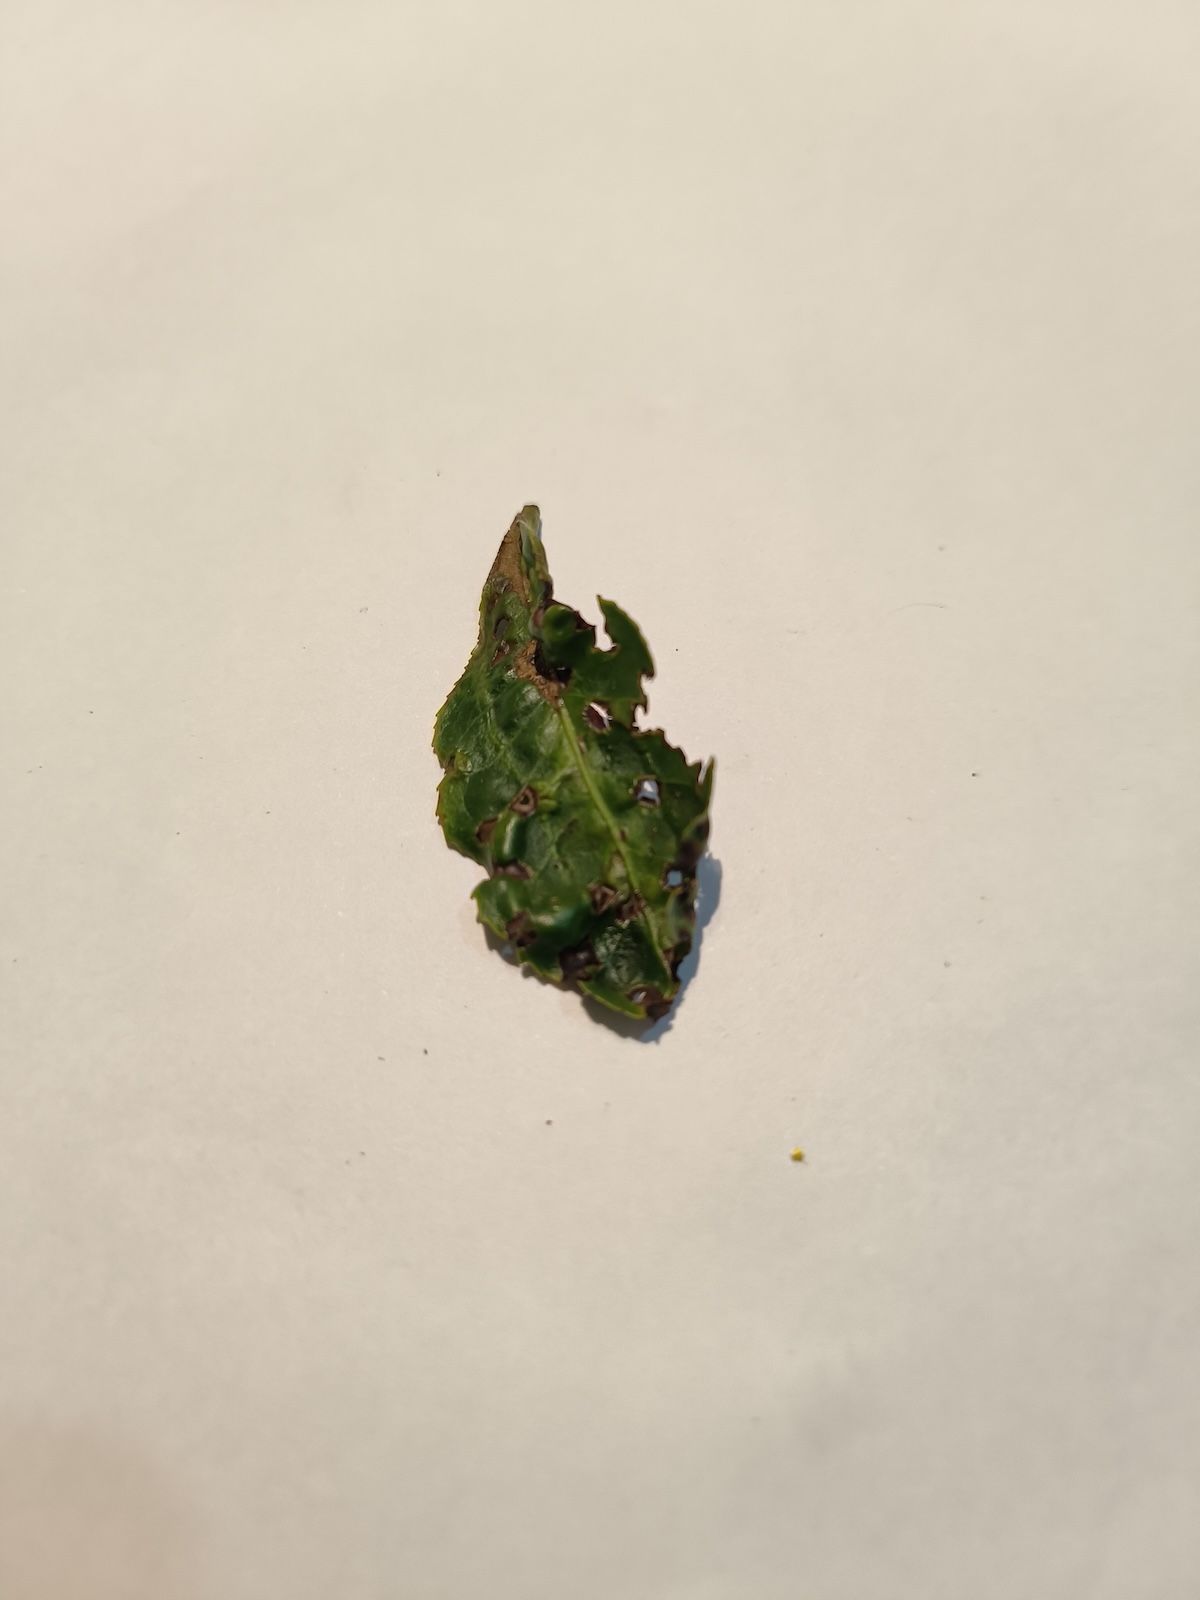
Label: Green mirid bug